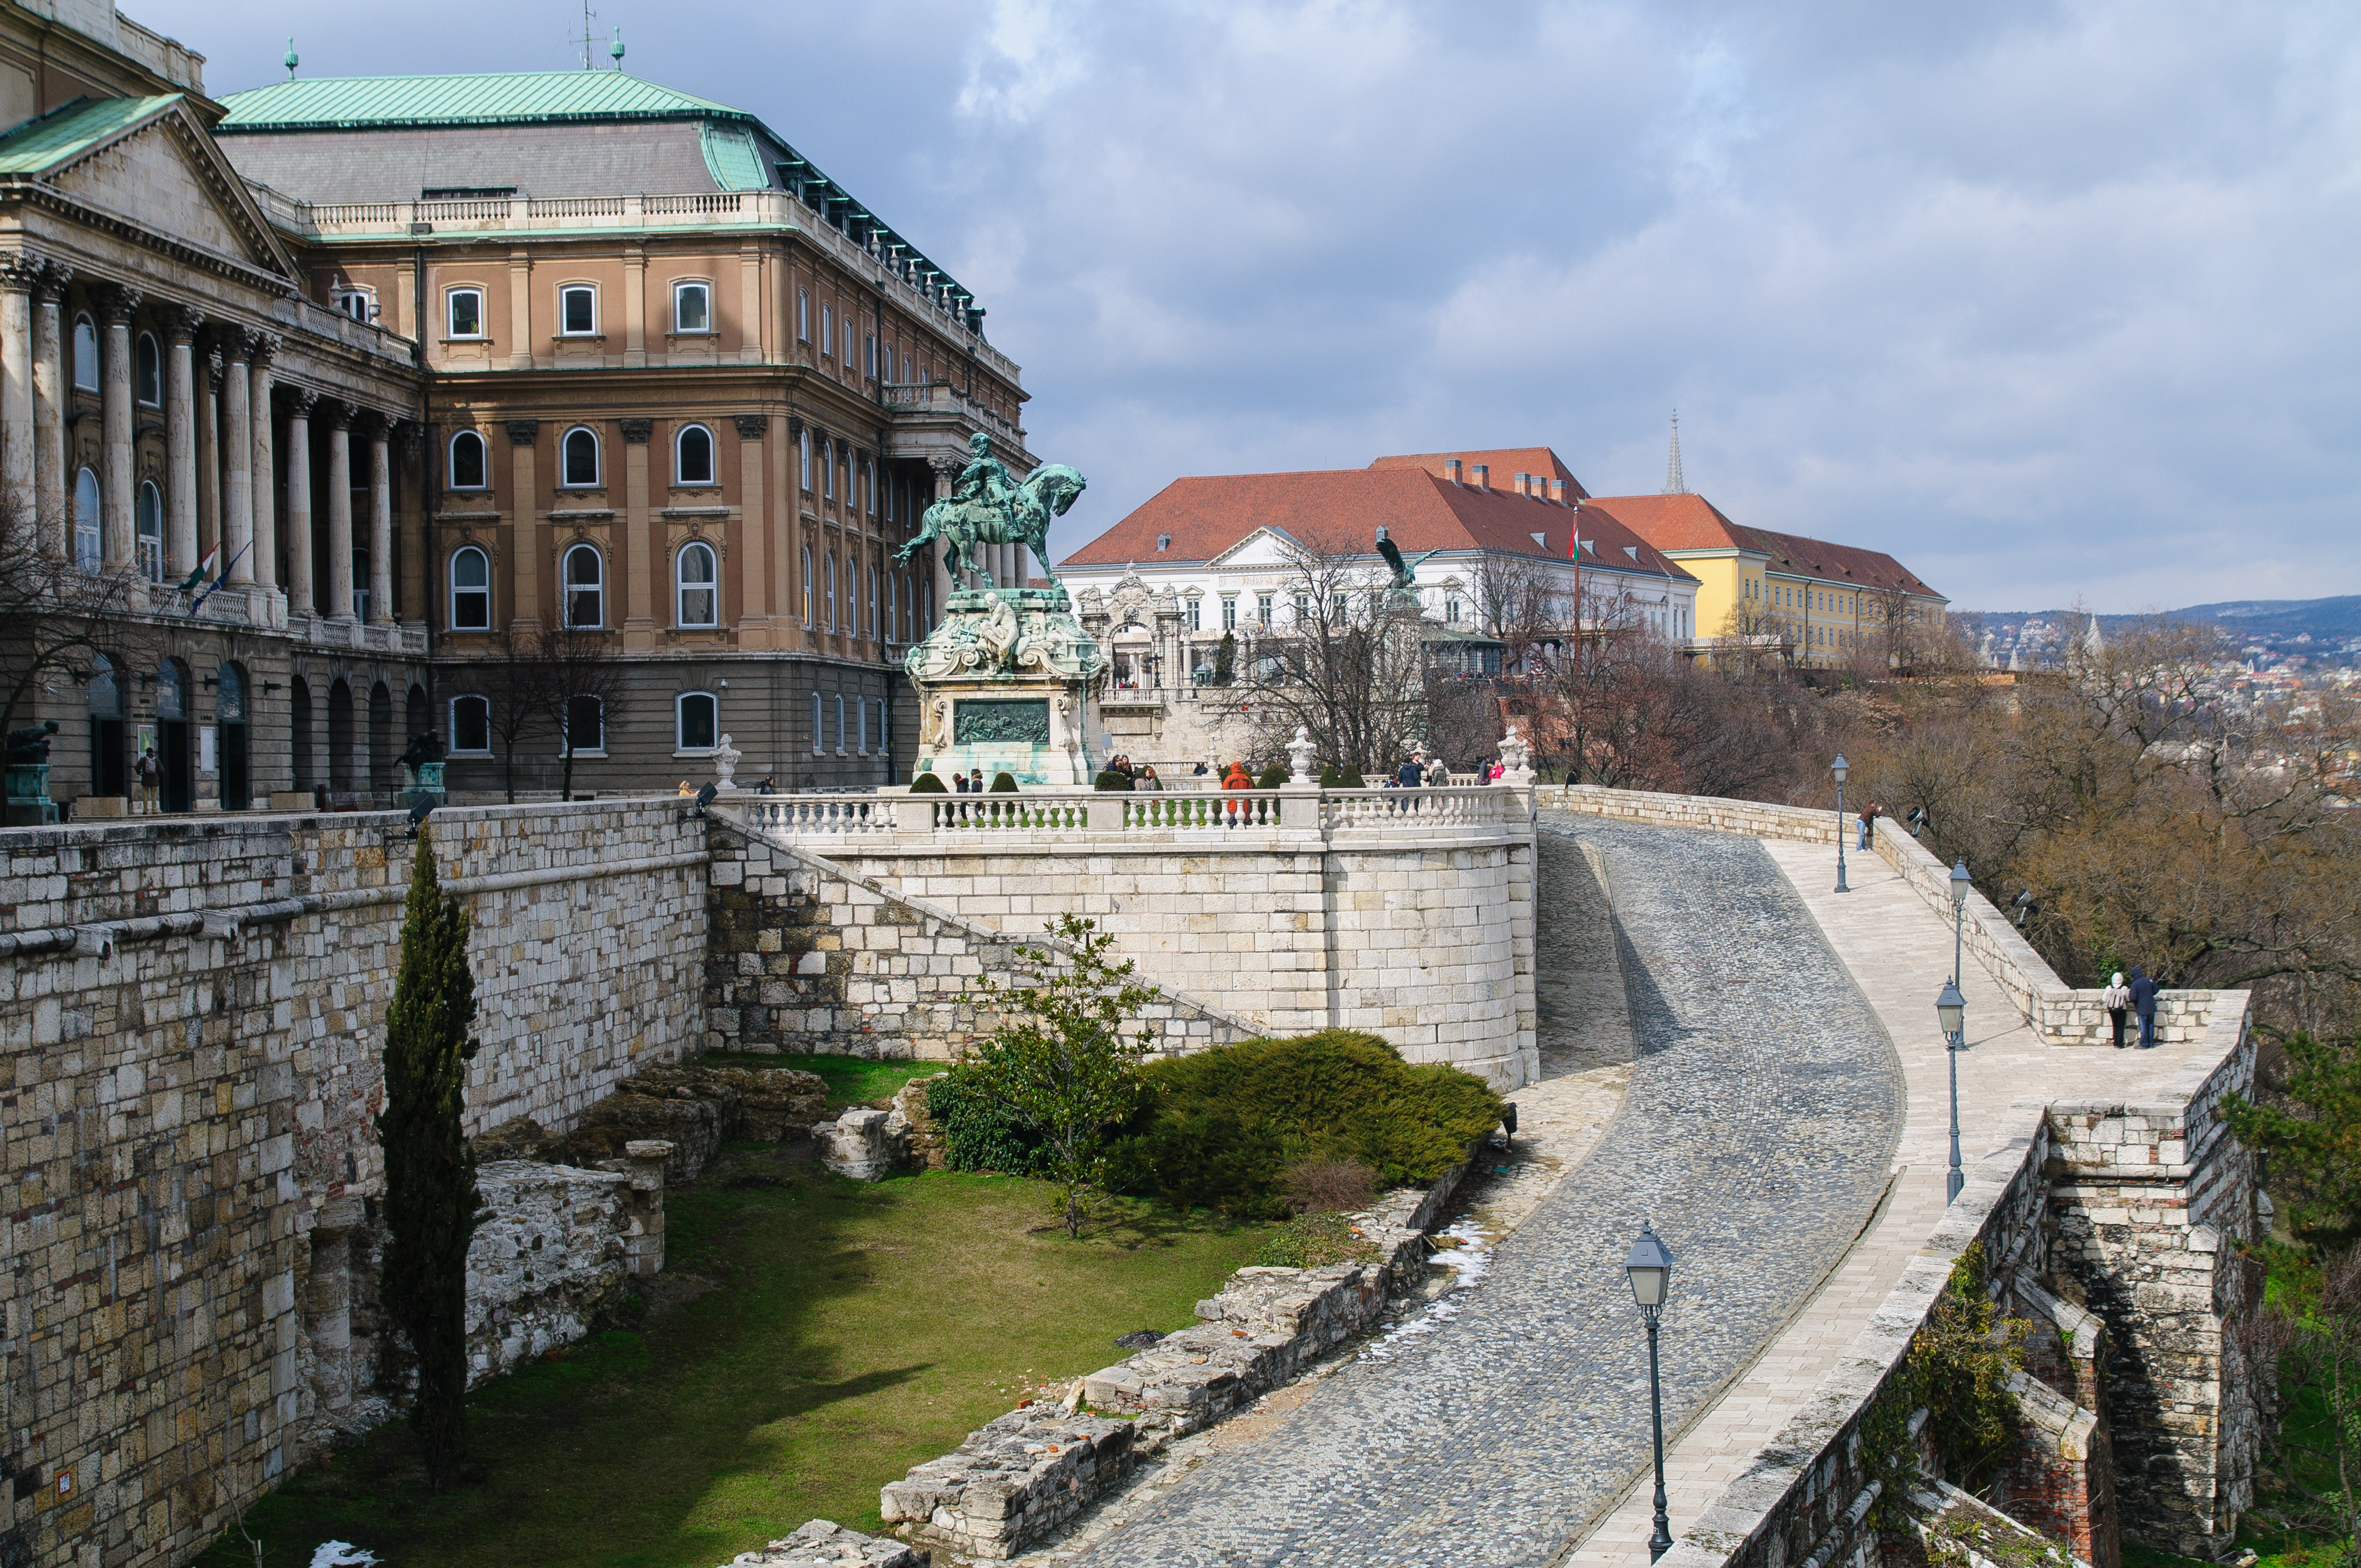
bridge, town, chateau, palace, river, canal, landmark, nikon, fortification, tourism, waterway, budapest, hungary, estate, moat, d300